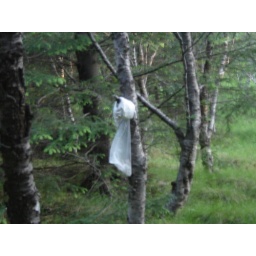
Don't know why I'm uploading this.It's just funny to see toilet paper hanging in a tree in the woods 8)